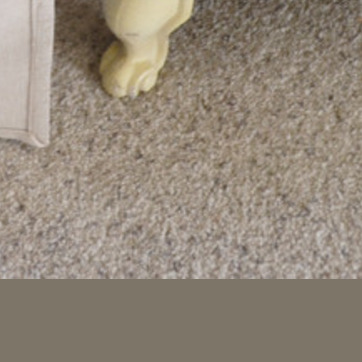
Material: carpet